Juana de Vega

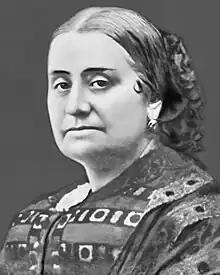
Juana de Vega

Juana de Vega (1805-1872), was a Spanish writer, liberal activist and courtier. She was the "Camarera mayor de Palacio" to the queen of Spain, Isabella II of Spain in 1841–1843.